Monica (automobile)

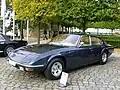
A 1973 Monica 560 V8

Monica is the name of a French luxury automobile produced in the commune of Balbigny in the department of Loire between 1972 and 1974 of which just 40 cars were reported to have been made. The Monica 560 V8 is considered part of the French luxury GT lineage in the tradition of the earlier Facel Vega HK500 V8 GT.